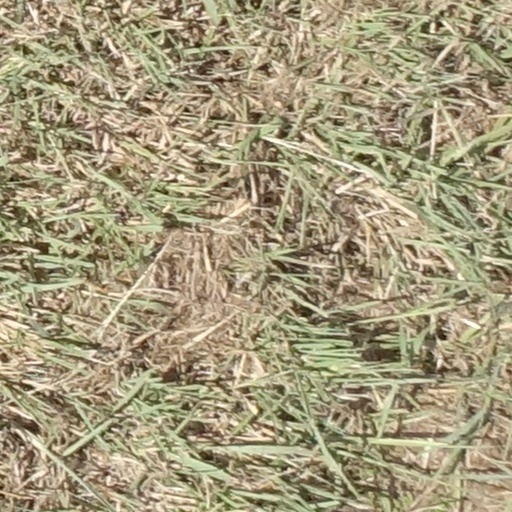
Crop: sorghum